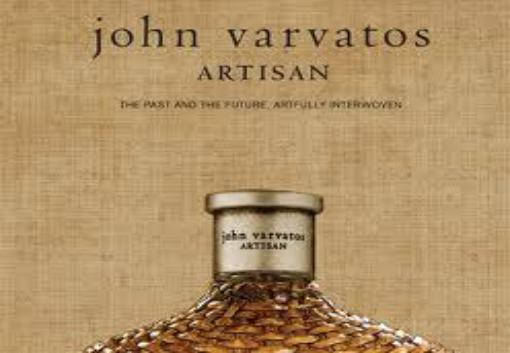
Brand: John Varvatos
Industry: Clothes